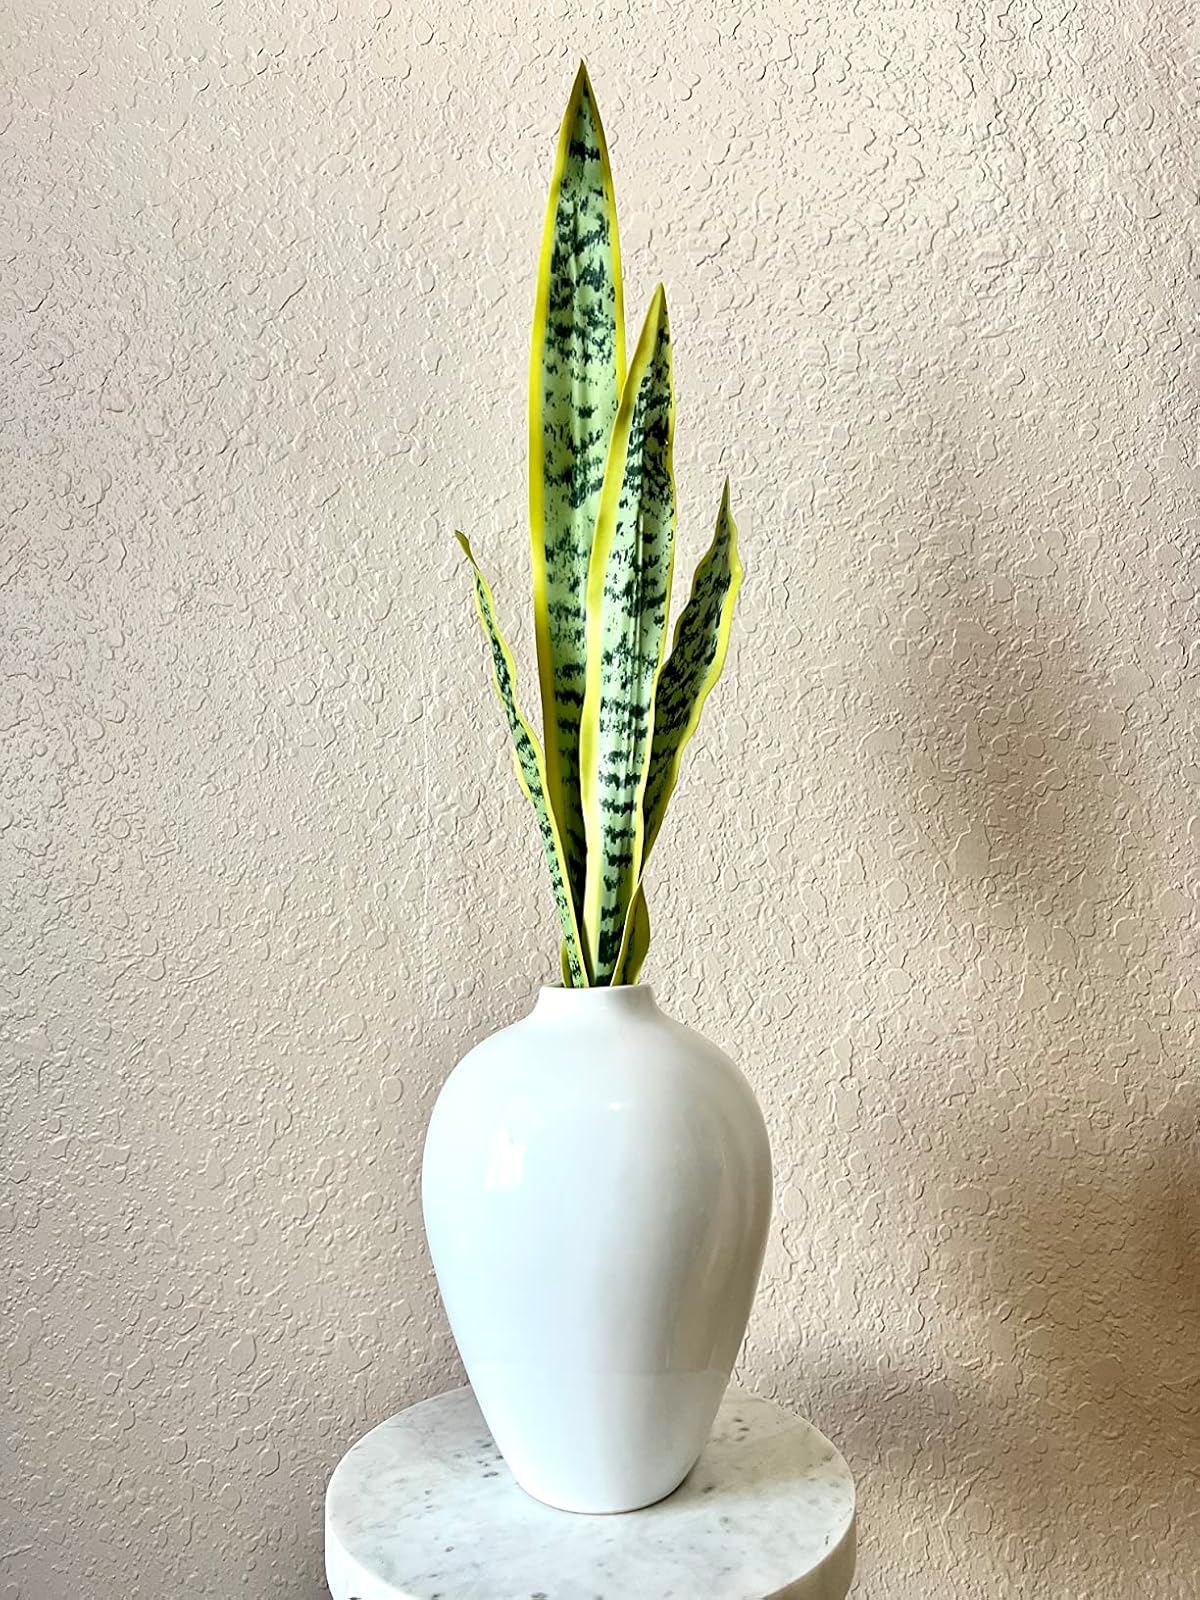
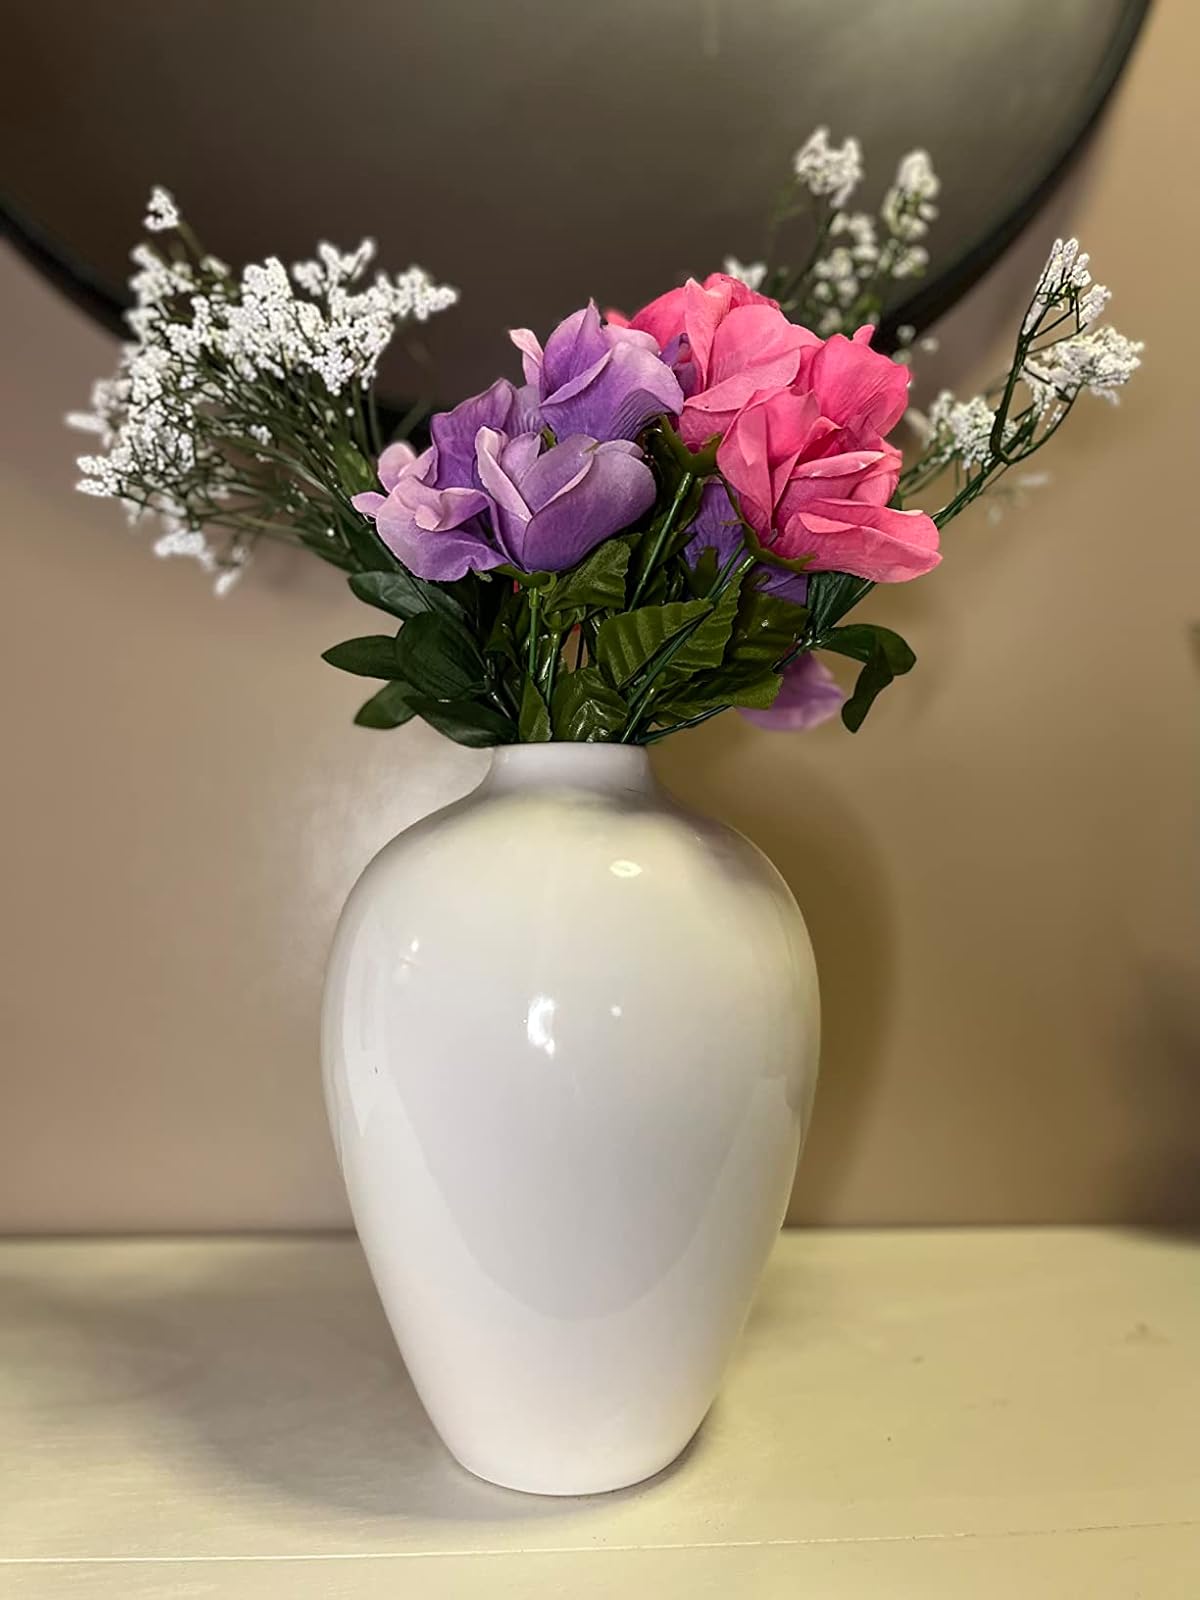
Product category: vase
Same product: yes